Emma Marrone

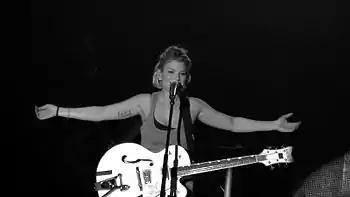
Marrone in concert in Florence in 2012 with her guitar, Gretsch White Falcon

On 20 September 2011, Emma released her third solo studio album, "Sarò libera", preceded by the single of the same name, which was released on 2 September 2011. The song has been certified gold in Italy, while the album debuted atop the Italian album chart, and was officially certified triple platinum. On 28 October 2011, the second single, "Tra Passione e lacrime", was released. In January 2012, Marrone made a cameo in the final scene and credits of "Benvenuti al Nord," singing "Nel blu dipinto di blu".